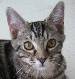
Label: cat